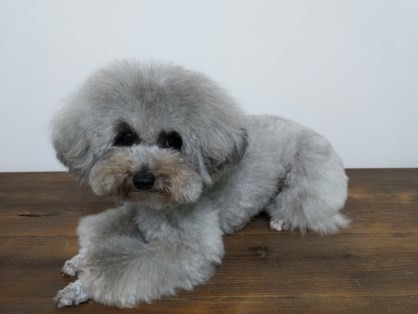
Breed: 2925-n000114-toy_poodle